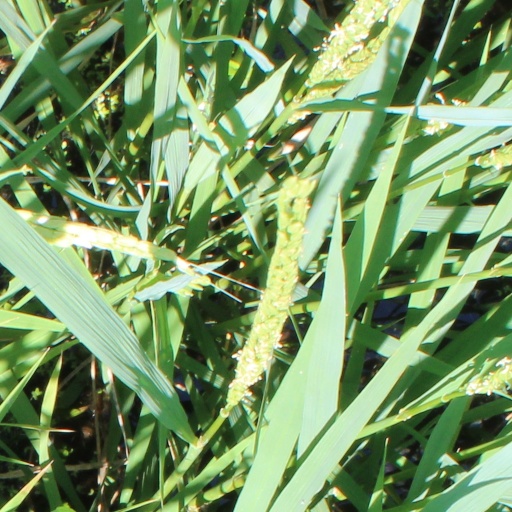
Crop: rice